Ernst Bloch

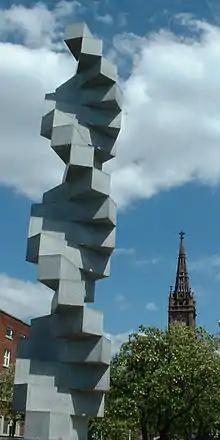
"Endlose Treppe" by Max Bill, which is dedicated to the "Principle of Hope" by Bloch

Bloch's work became influential in the course of the student protest movements in 1968 and in liberation theology. It is cited as a key influence by Jürgen Moltmann in his "Theology of Hope" (1967, Harper and Row, New York), by Dorothee Sölle, and by Ernesto Balducci. Psychoanalyst Joel Kovel has praised Bloch as, "the greatest of modern utopian thinkers". Robert S. Corrington has been influenced by Bloch, though he has tried to adapt Bloch's ideas to serve a liberal rather than a Marxist politics.